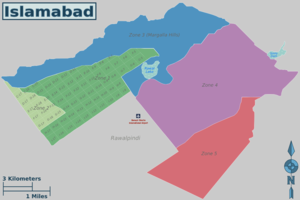
Le Territoire fédéral d'Islamabad est une subdivision du Pakistan, qui englobe une seule ville, Islamabad, la capitale politique du pays. Le territoire est situé entre les provinces du Pendjab et de Khyber Pakhtunkhwa, dans le nord du pays. Centre du pouvoir politique, il jouxte la ville de Rawalpindi qui est le centre du pouvoir militaire.